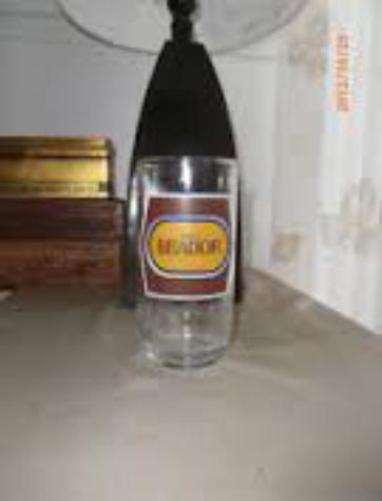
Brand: molson brador
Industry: Food